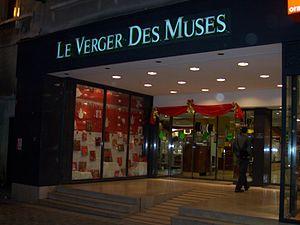
Librairie ""Le Verger des Muses"" à Bourg-la-Reine (Hauts-de-Seine, France)."
La contrepèterie ou abusivement le contrepet est un jeu de mots consistant à permuter certains phonèmes ou syllabes d'une phrase afin d'en obtenir une nouvelle, présentant souvent un sens indécent masqué par l'apparente innocence de la phrase initiale. Jusqu'au début du XXᵉ siècle, les termes antistrophe et équivoque étaient également employés comme synonymes. Joël Martin se plaît à définir le contrepet comme « l'art de décaler les sons que débite notre bouche », cette définition étant elle-même une contrepèterie.